Stanley Portal Hyatt

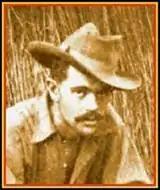
Hyatt in Rhodesia, 1898

Stanley Portal Hyatt (2 January 1877 – 30 June 1914) was an English explorer, hunter, and writer. Hyatt left his comfortable family home and struck out around the world c. 1896. He arrived in Africa to seek his fortune during 1898. In his written works, Hyatt describes his life and experiences in Australia, Rhodesia and the Philippines. He wrote fluently and skilfully about life on "The Road", and about his fellow-riders and his animals. Hyatt had a bitter contempt for commercially inspired progress, vehemently defending the "underdog" whenever he could, and was a savage critic of The Establishment. "The Old Transport Road" and "The Diary of a Soldier of Fortune" are his famous works.